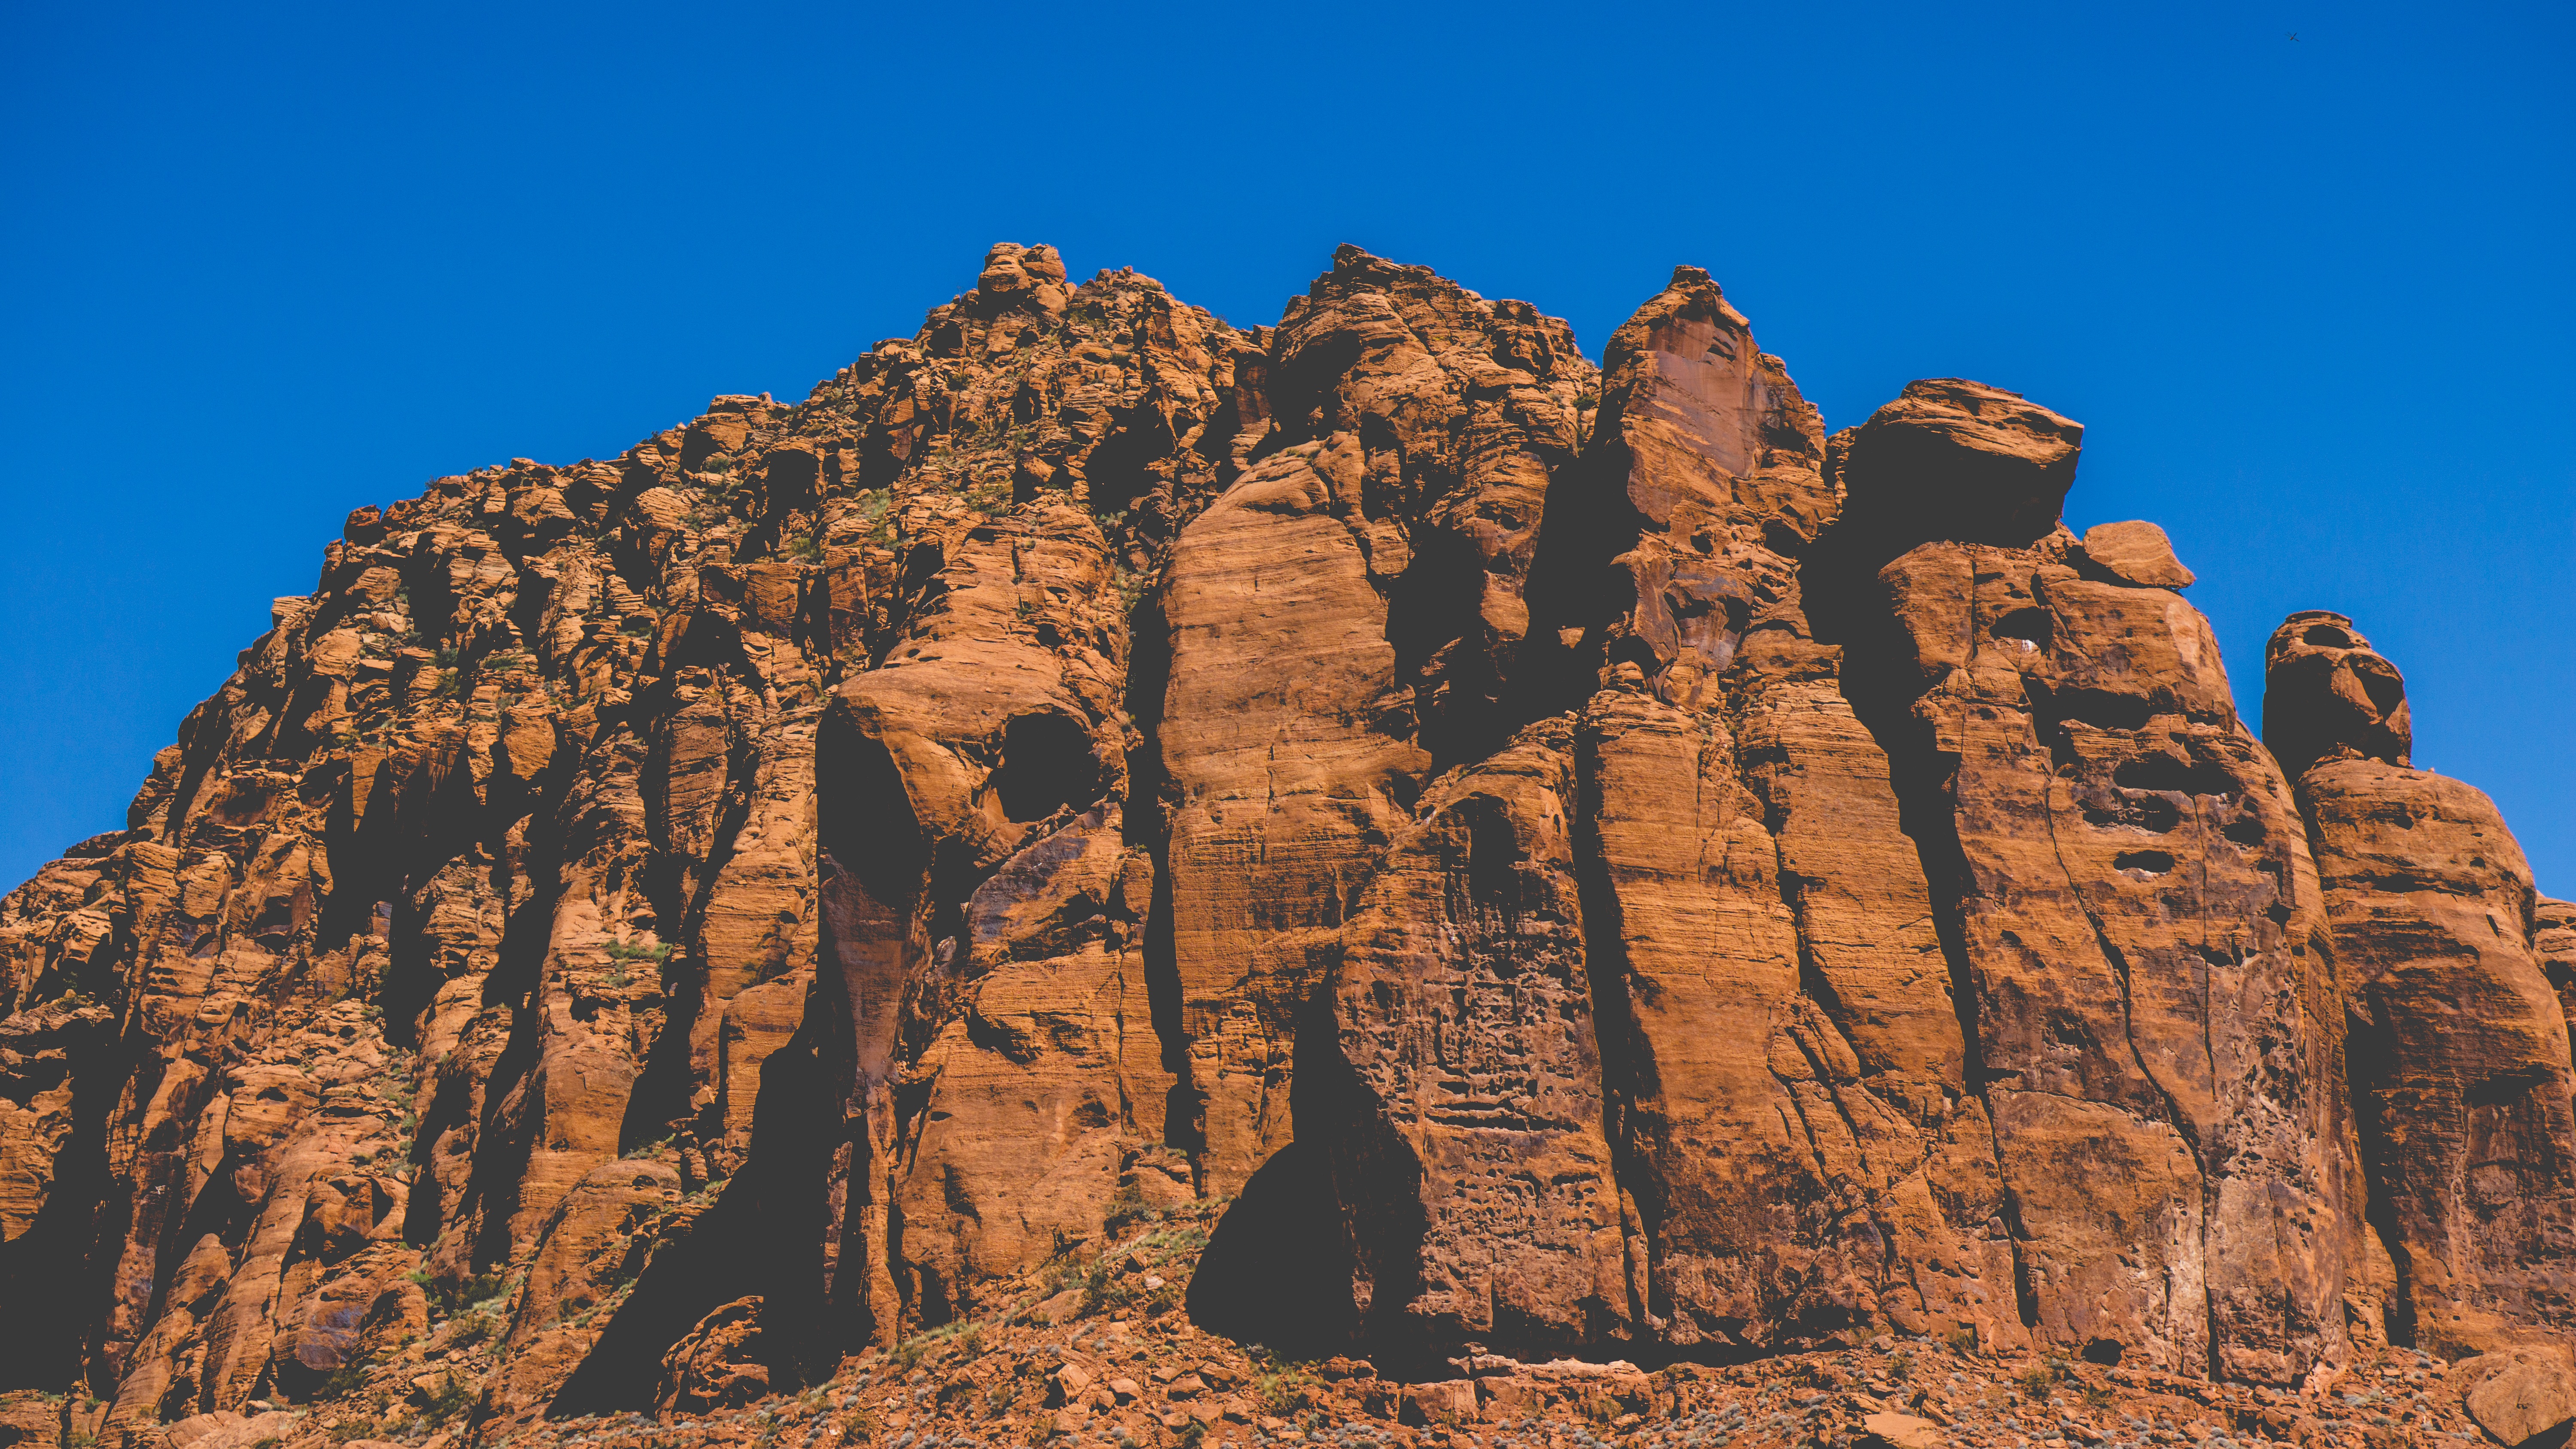
rock, mountain, valley, formation, cliff, arch, terrain, national park, material, geology, badlands, plateau, wadi, butte, landform, natural environment, mountainous landforms